Trenton Estep

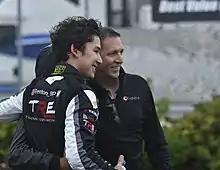
Estep (left) with Spencer Pumpelly at Virginia International Raceway in 2017

2017 - After receiving 22 offers at the end of 2016 to compete in various series including Porsche GT3 Cup, Lamborghini Super Trofeo, USF2000, Pro Mazda, US F4, Formula Atlantics, Pirelli World Challenge, IMSA Lites, and F2000. After a great deal of consideration Estep signed a contract with JDX Racing to run in the IMSA Porsche GT3 Cup Challenge Series. Estep finished on podium 11 of 16 races with multiple wins placing 3rd in the Porsche Championship.